Vampire Hunter D: Raiser of Gales

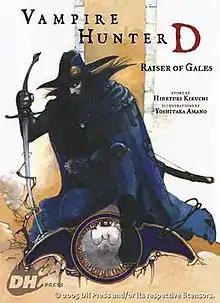
Cover of the English edition of "Vampire Hunter D: Raiser of Gales"

Vampire Hunter D: Raiser of Gales is a Japanese novel by Hideyuki Kikuchi. Part of the "Vampire Hunter D" series, it was first published in Japan in 1984, was published in English in 2005.